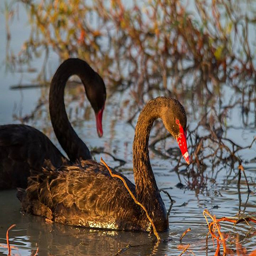
Two Geese are swimming in the water by a tree.
A pair of waterbirds swimming in the water
Two dark swans swimming on top of a lake.
Two geese swimming in a pond of water.
Two swans swim in water near some branches.